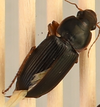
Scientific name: Harpalus pensylvanicus
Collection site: Konza Prairie Agroecosystem NEON (KONA), plot KONA_001